Måns Gahrton

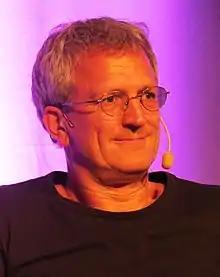
Måns Gahrton

Gahrton was born in Lund, Skåne County. He wrote his first book when he was 6 years old. He is best known for his books about "Eva & Adam", "Agent Annorlunda" and the Bert comics. The artwork is provided by Johan Unenge.